Slim (film)

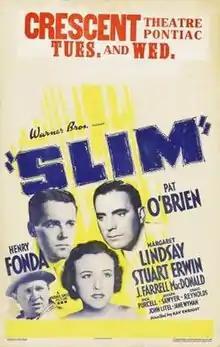

Slim is a 1937 American romantic drama film directed by Ray Enright and starring Pat O'Brien, Henry Fonda and Margaret Lindsay. It is sometimes (incorrectly) called "Slim the Lineman". The picture is a film adaptation of the 1934 novel "Slim" by William Wister Haines, which concerns linemen in the electric power industry. The supporting cast features Jane Wyman.